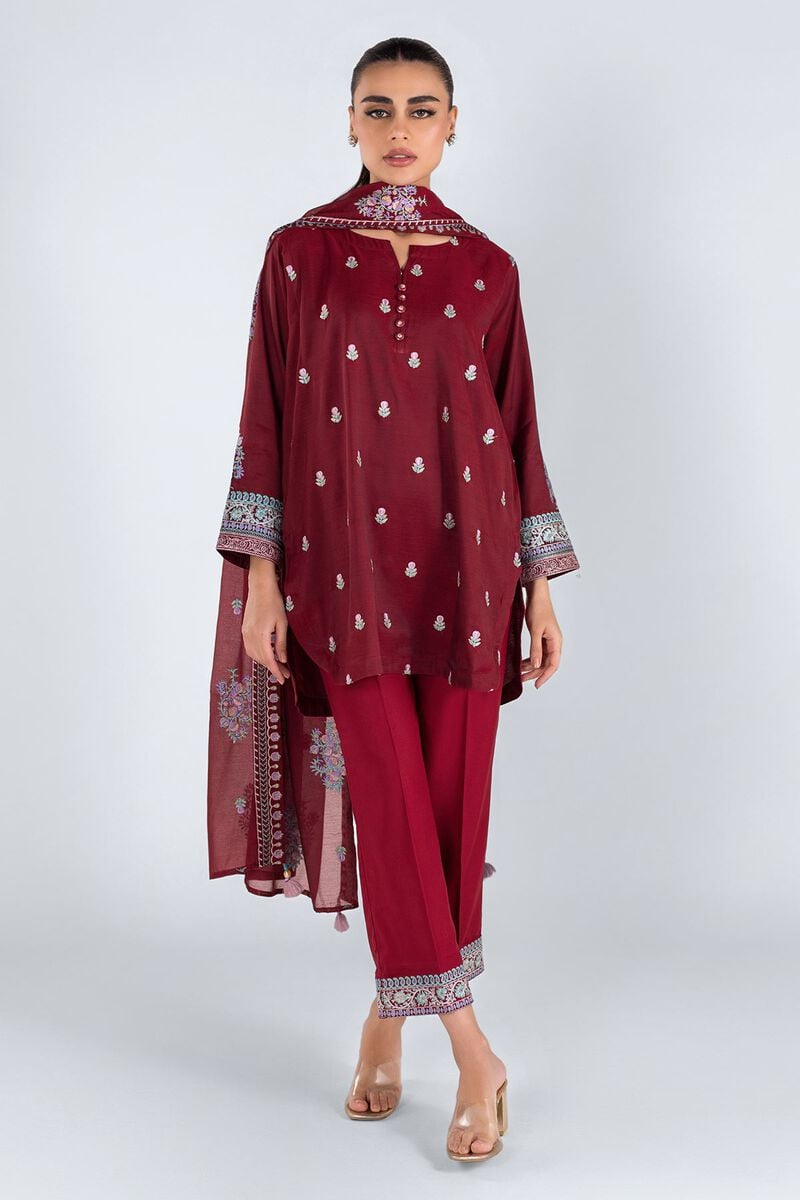
burgundy embroidered cotton tunic